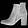
Label: Ankle boot